Zofia Weigl

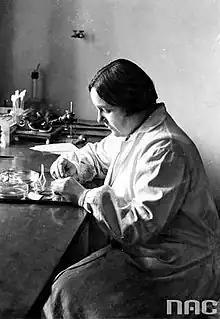

Zofia Weigl (née Kulikowska; c. 1885–1940) was a Polish biologist who was a collaborator in research to find a vaccine for typhus.